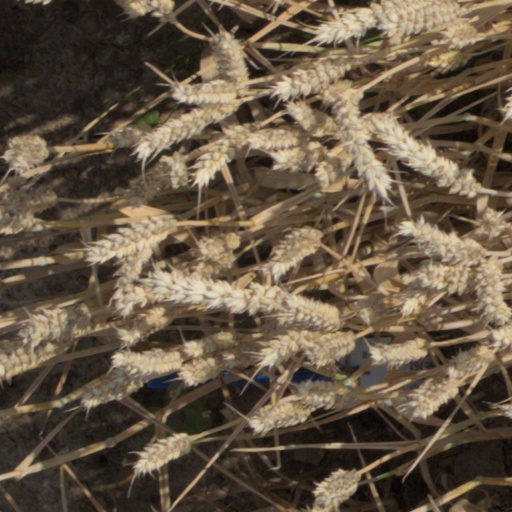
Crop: wheat